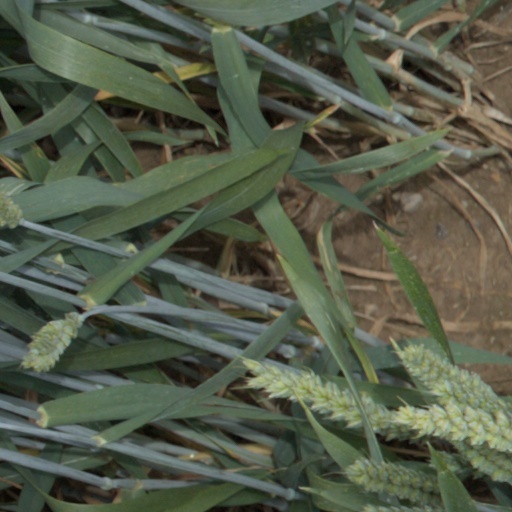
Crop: wheat